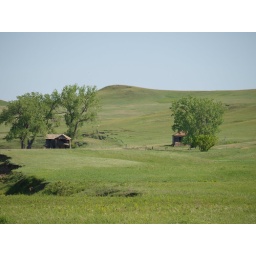
Sims ND house in pasture